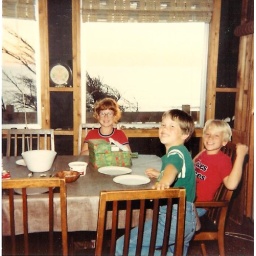
My Birthday at the beach house in Lincoln City: Me, Noah, Nick